History of lacrosse

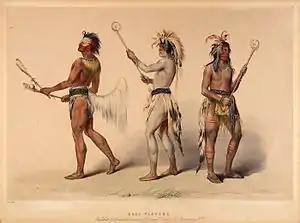
"Ball players", a hand-colored lithograph by George Catlin

Lacrosse has its origins in a tribal game played by eastern Woodlands Native Americans and by some Plains Indians tribes in what is now the United States of America and Canada. The game was extensively modified by European settlers to create its current collegiate and professional form.